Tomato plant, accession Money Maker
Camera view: bottom (45 deg); turntable rotation: 150 degrees
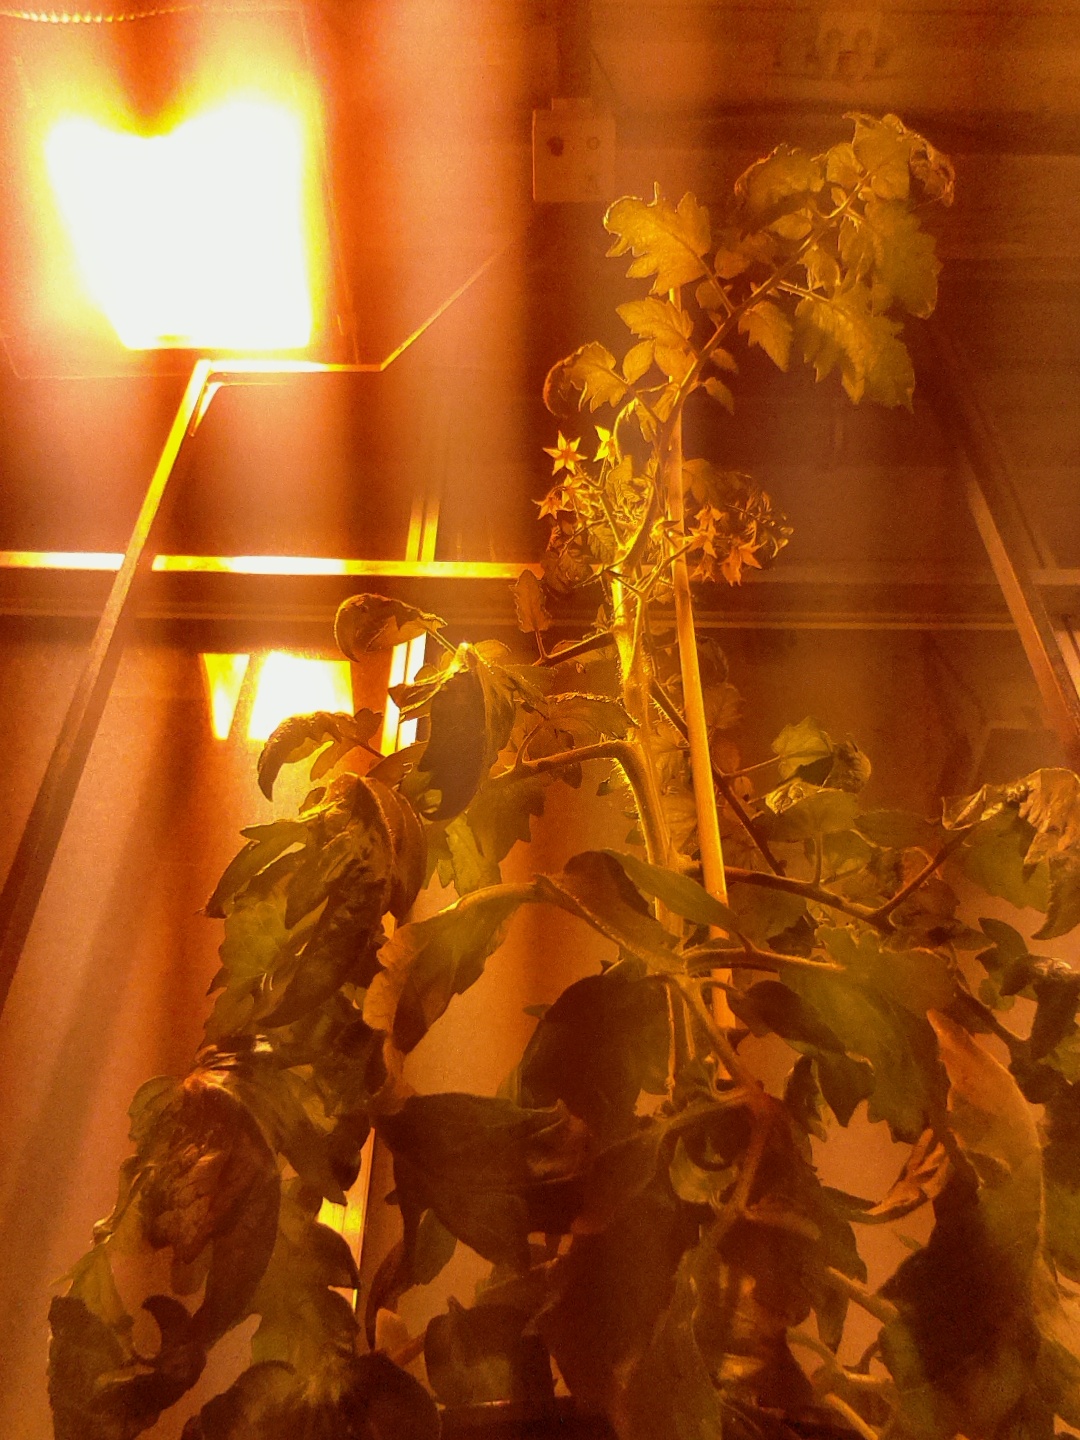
BBCH growth stage 69: End of flowering, 90%-100% of flowers open, more petals falling